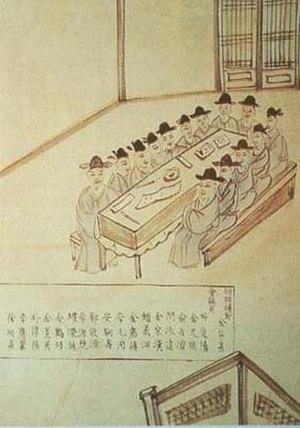
Les réformes Gapo ou réformes Gabo est un ensemble de réformes effectuées entre 1894 et 1896, à la fin de la période Joseon, dans l'actuelle péninsule de Corée, sous le règne du roi Kojong, en réponse à la rébellion paysanne du Donghak.